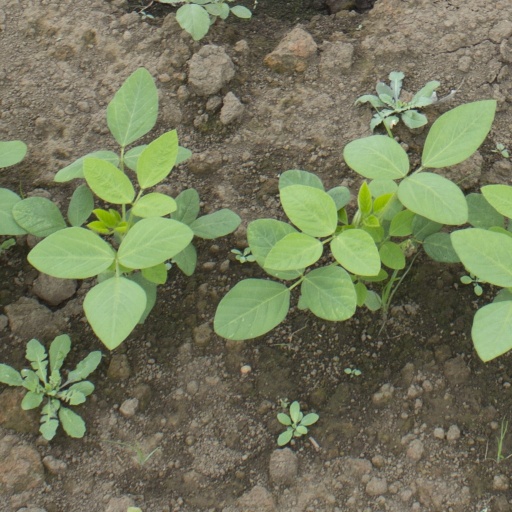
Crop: soybean